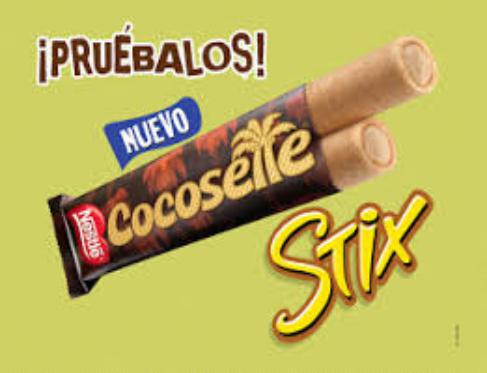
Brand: Cocosette
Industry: Food